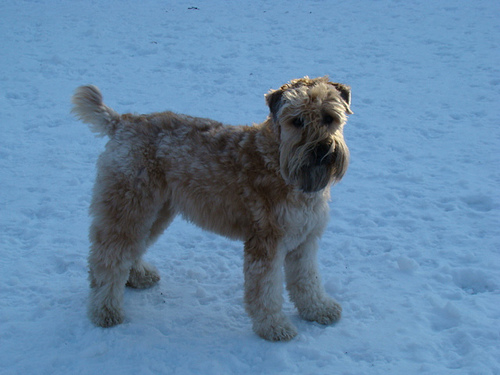
Breed: wheaten terrier